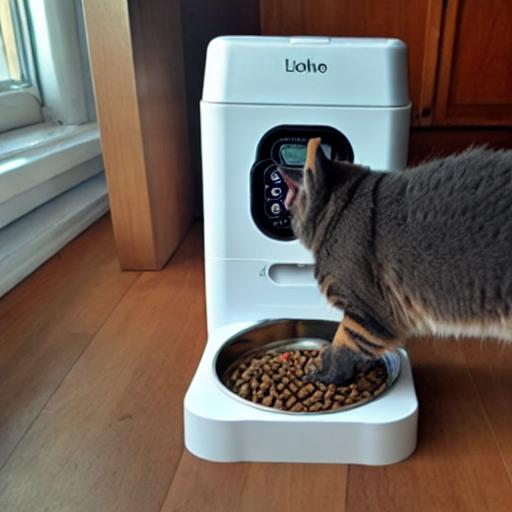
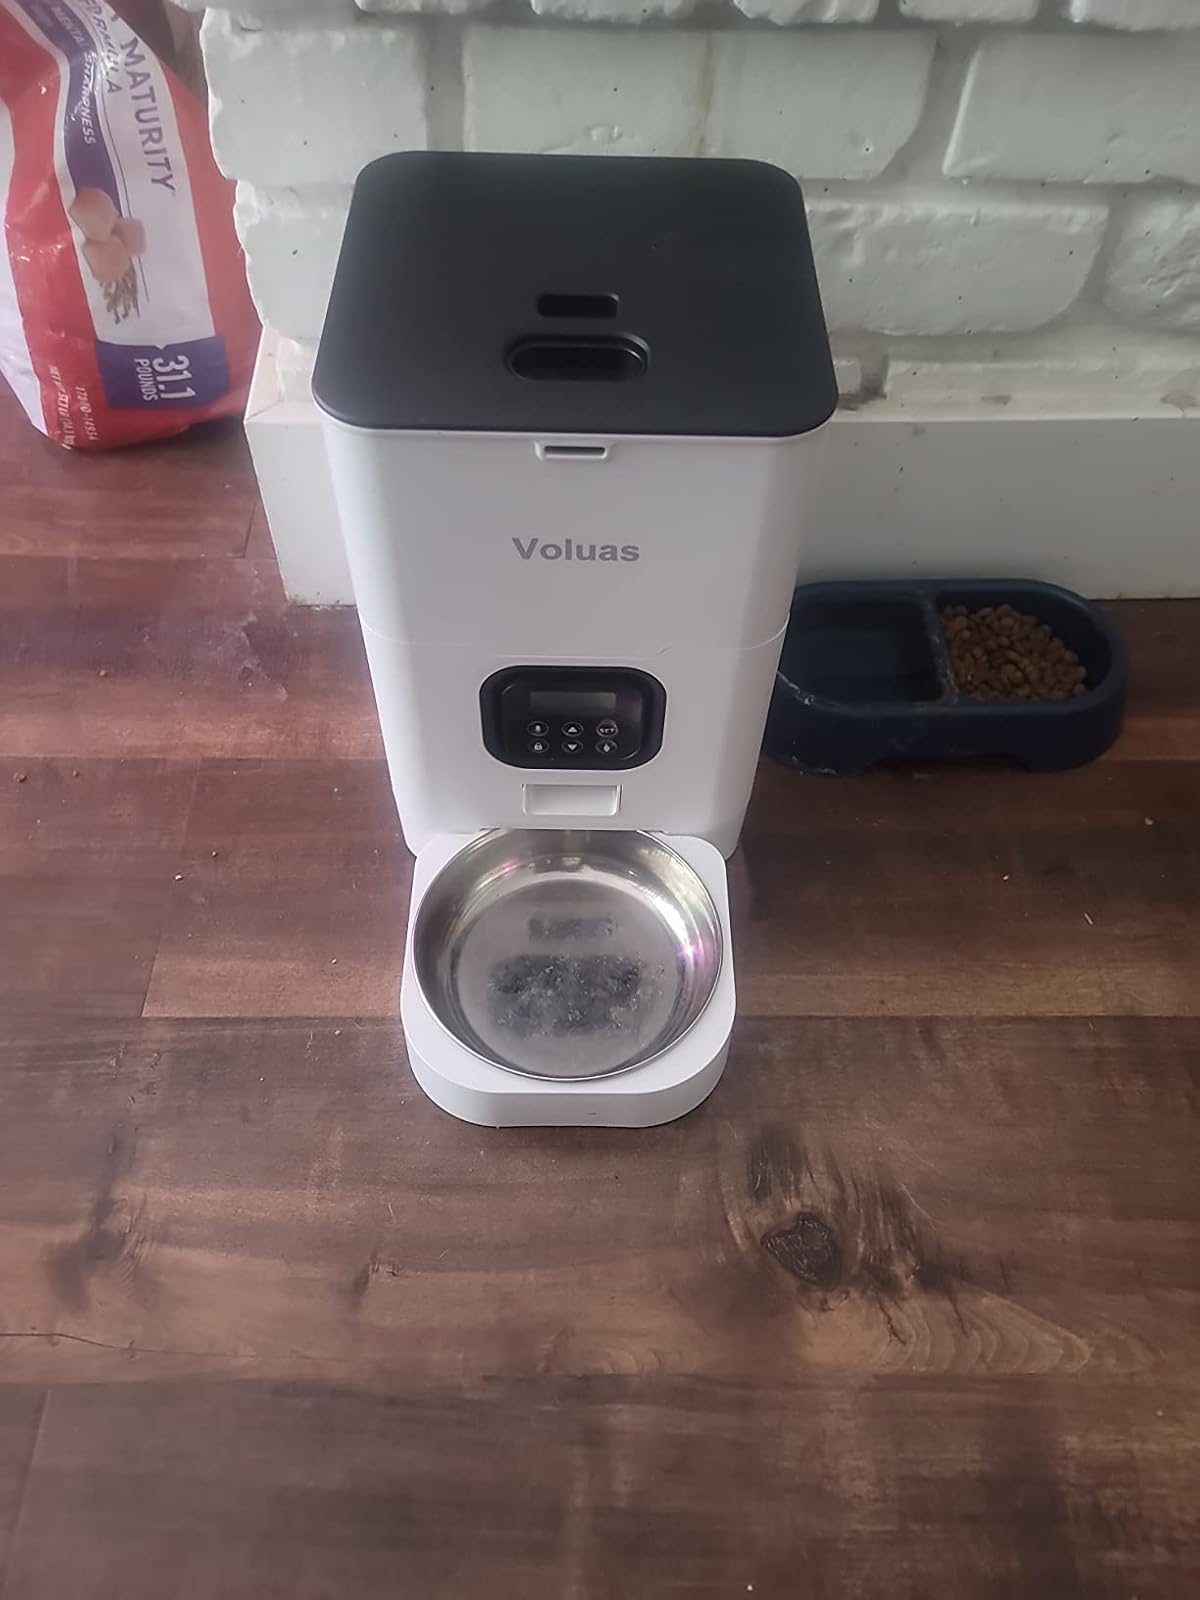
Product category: items_feeder
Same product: no